National Oceanography Centre Southampton

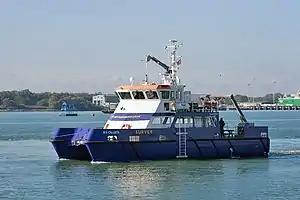
RV "Callista" provides hands-on sea-going experience for students

Three tracks of undergraduate education are offered at the NOCS: a three-year Bachelor of Science, a four-year Integrated Master of Science, and a Foundation Year for students without an appropriate A level. Four undergraduate programs are offered, in Oceanography, Marine Biology, Geology and Geophysics.